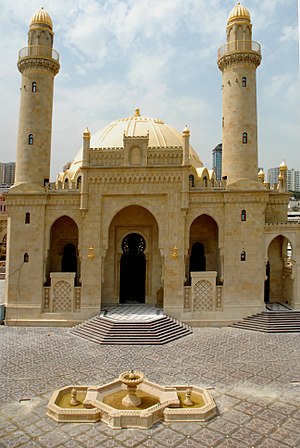
Zivar bay Ahmadbayov
Tezepir Moské i Baku
Zivar bay Ahmadbayov var en Aserbajdsjansk arkitekt. Han var den første Aserbajdsjanske arkitekt med en videregående uddannelse.